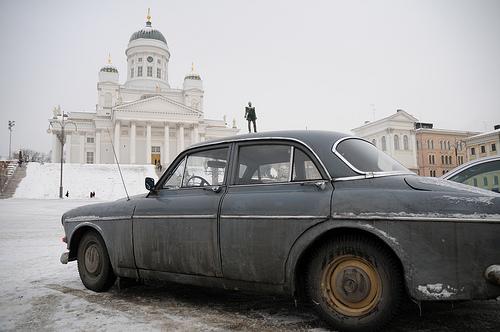
Weather: snow or frosty